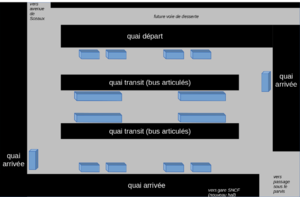
Schéma d'organisation de la future gare routière de Versailles-Chantiers
La gare de Versailles-Chantiers est une gare ferroviaire française de la ligne de Paris-Montparnasse à Brest et de la ligne de la grande ceinture de Paris, située sur le territoire de la commune de Versailles, quartier des Chantiers, dans le département des Yvelines, en région Île-de-France.